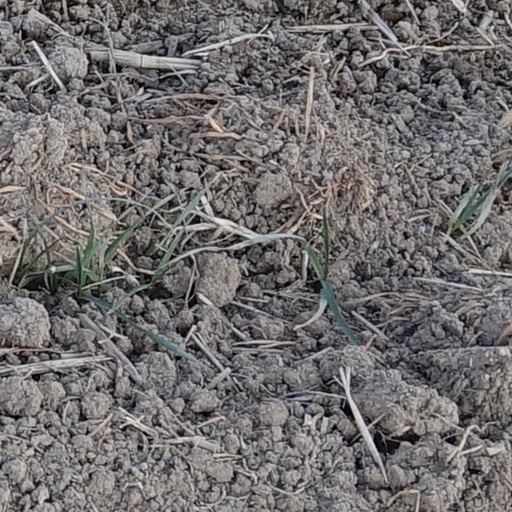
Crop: wheat